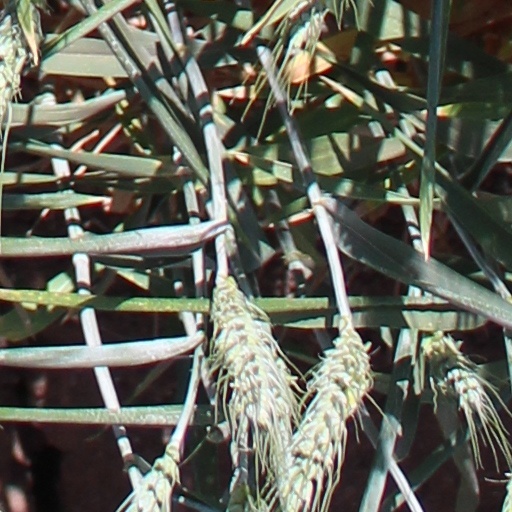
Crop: wheat